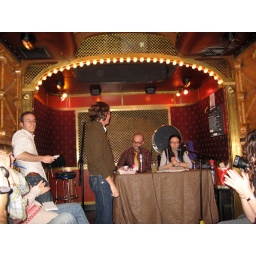
note Evan on the left. Man standing in middle of photo in brown is Chris the winner.